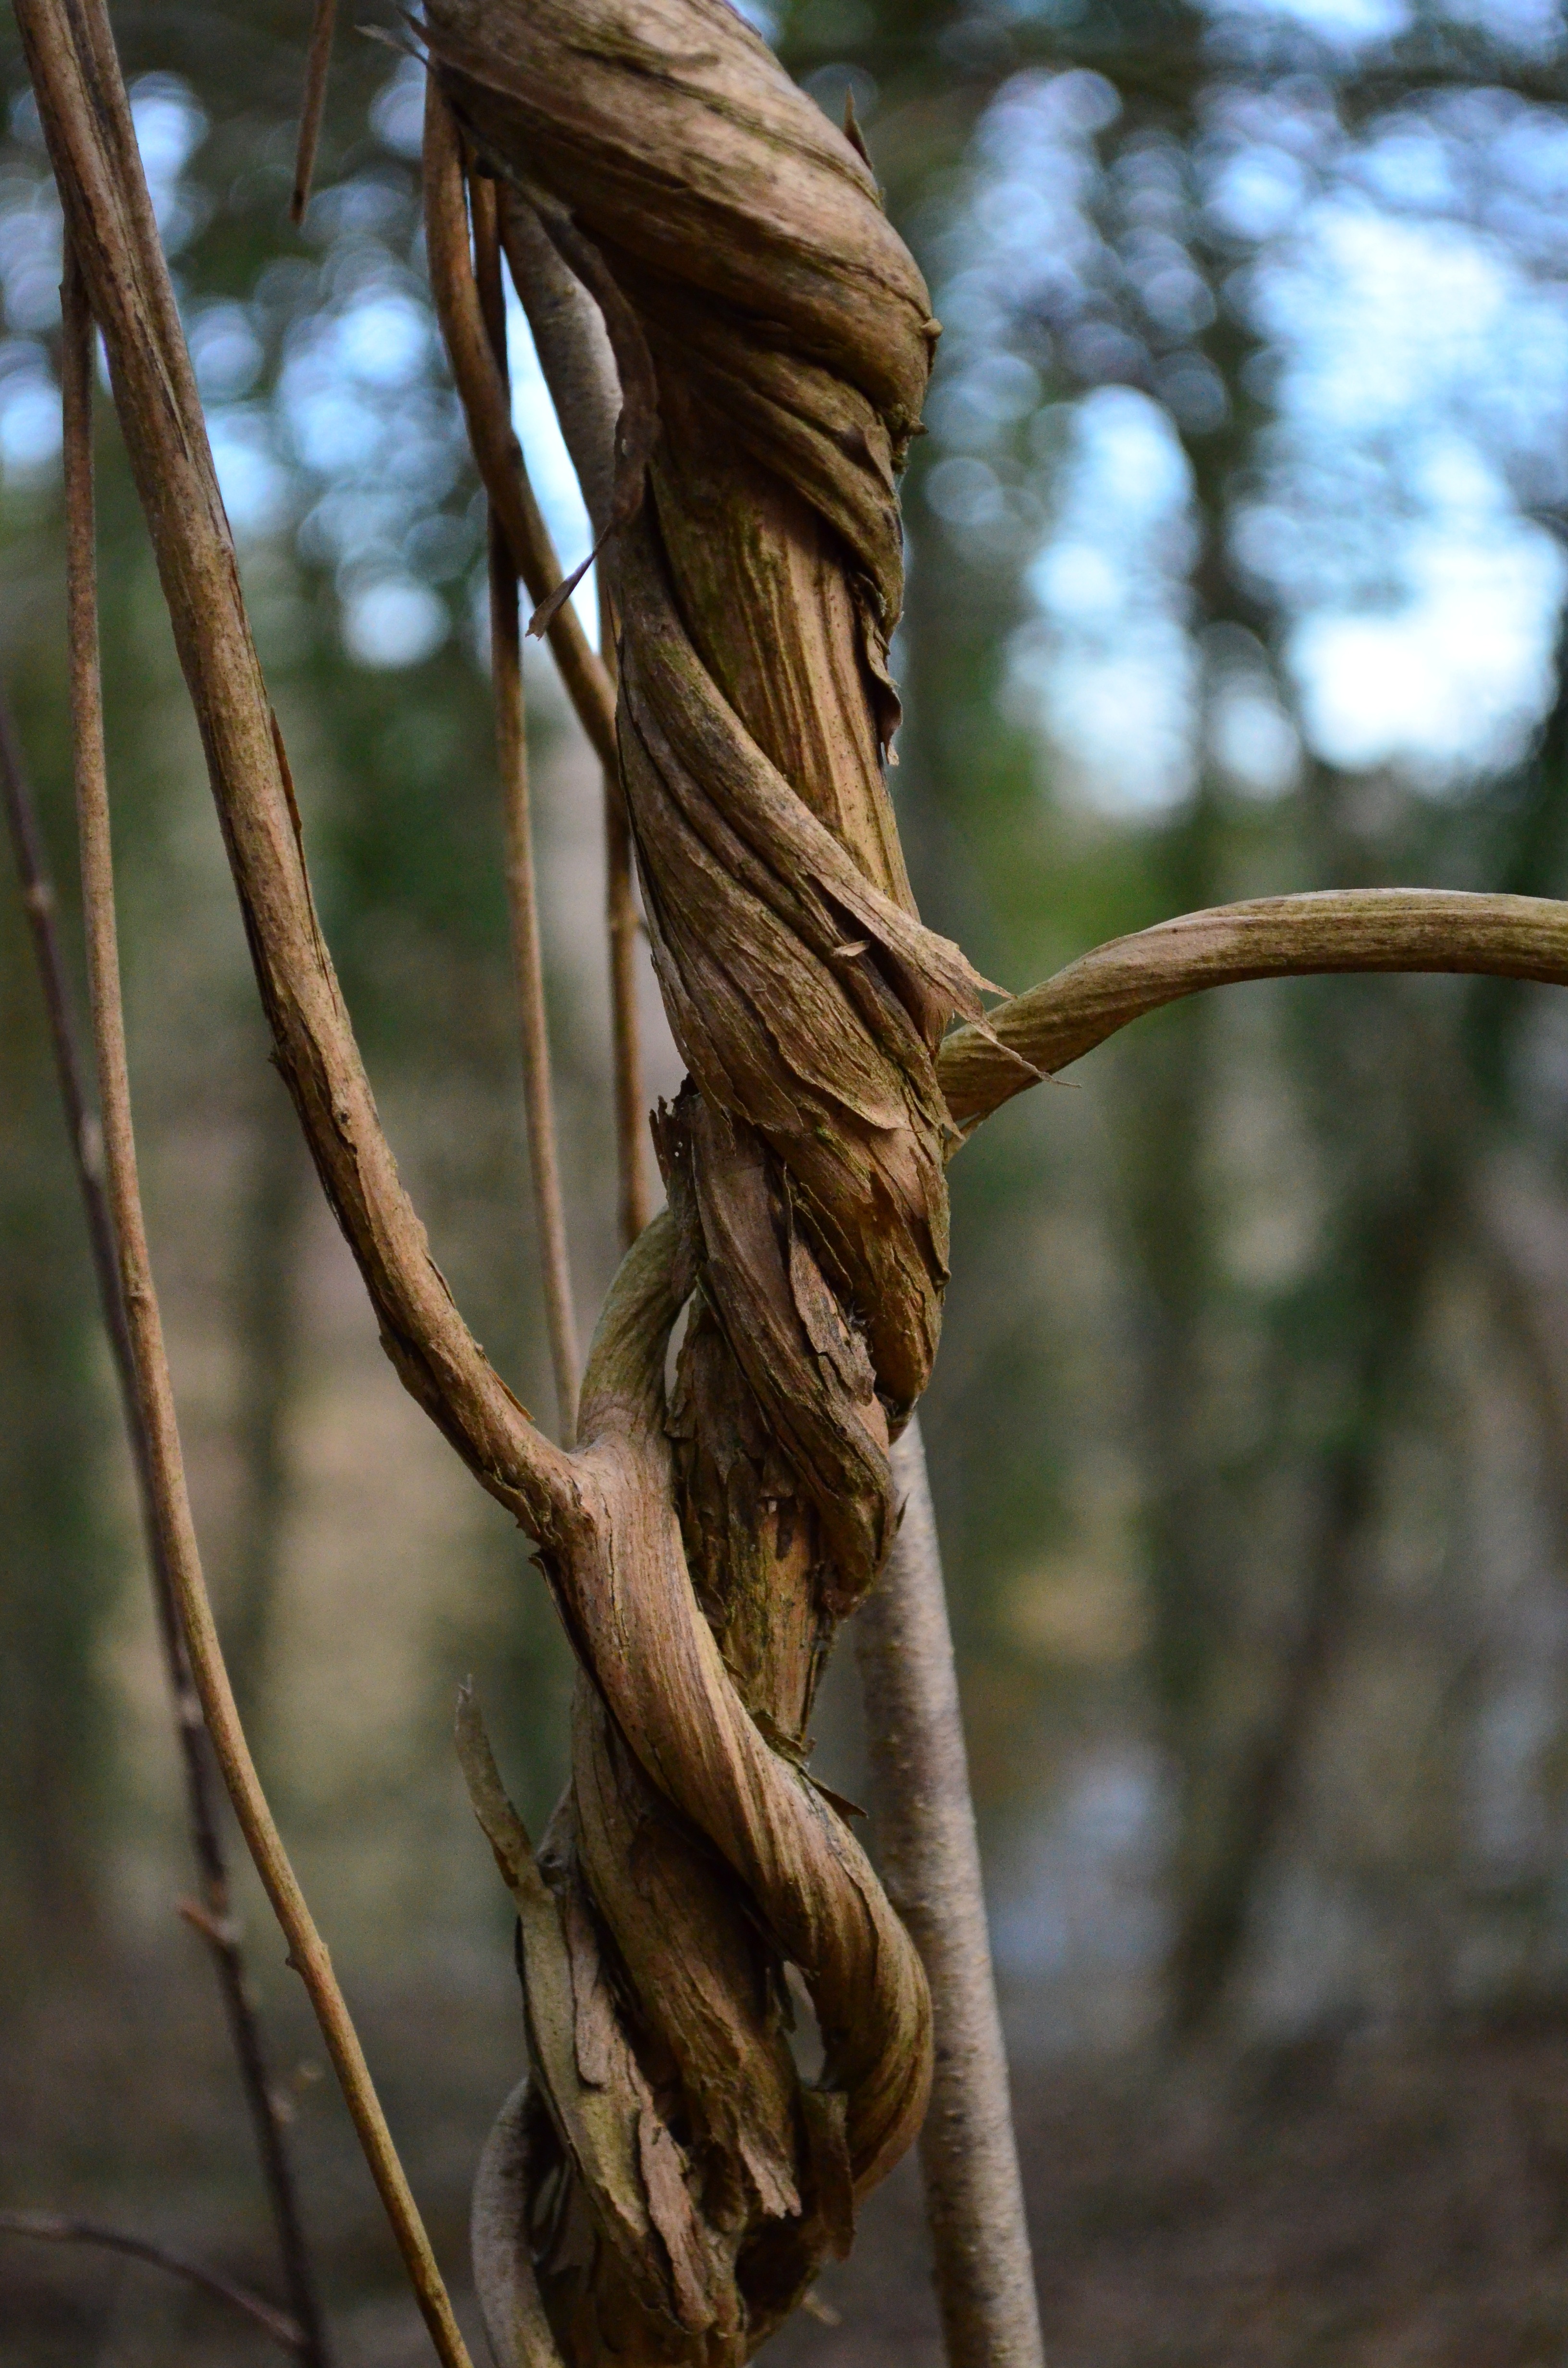
tree, nature, forest, branch, plant, wood, leaf, flower, trunk, green, autumn, botany, climber, flora, twig, woods, strand, twisted, liane, wound, grass family, plant stem, woody plant